Fuzhou dialect

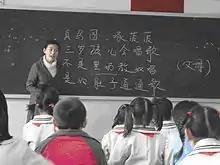
Pupils in Gulou Experimental Elementary School in Fuzhou are learning the Foochow nursery rhyme "Cĭng-cēu-giāng"

By the end of the Qing dynasty, Fuzhou society had been largely monolingual. But for decades the Chinese government has discouraged the use of the vernacular in school education and in media, so the number of Mandarin speakers has been greatly boosted. Recent reports indicate that less than 50% of young people in Fuzhou are able to speak the Fuzhou dialect.